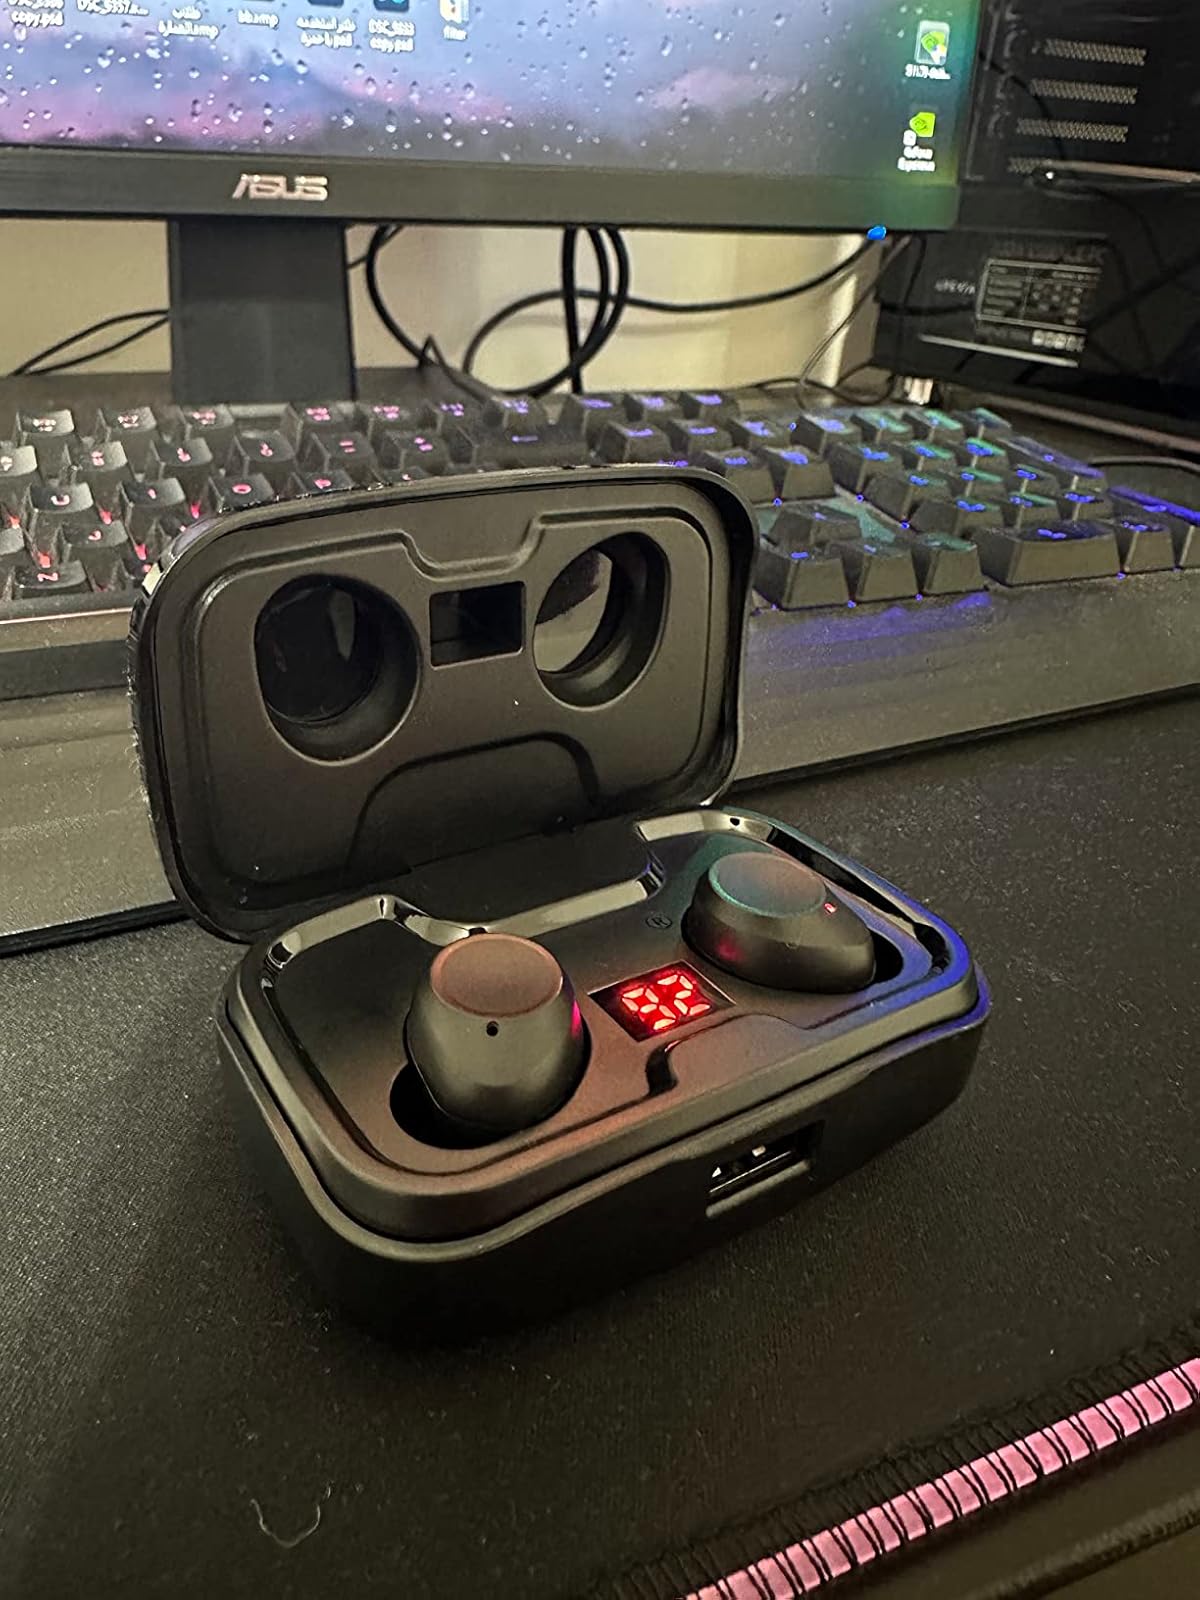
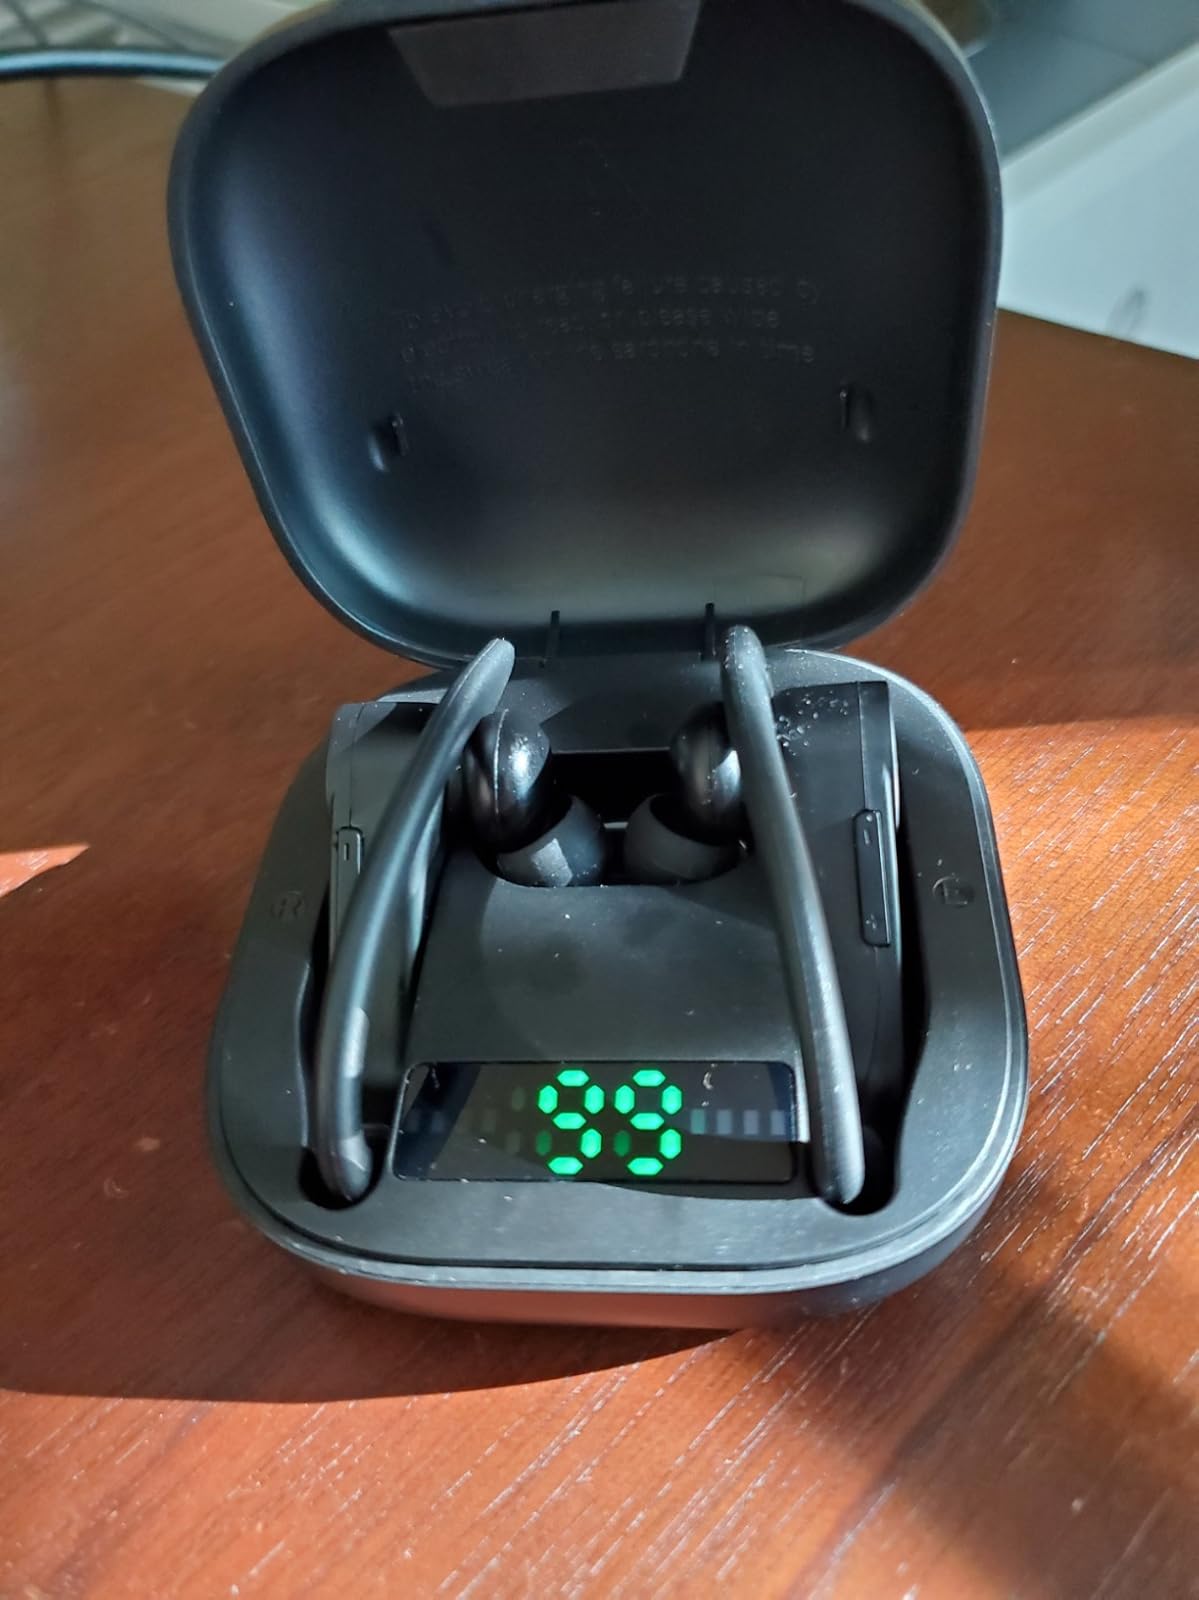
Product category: earbuds
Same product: no